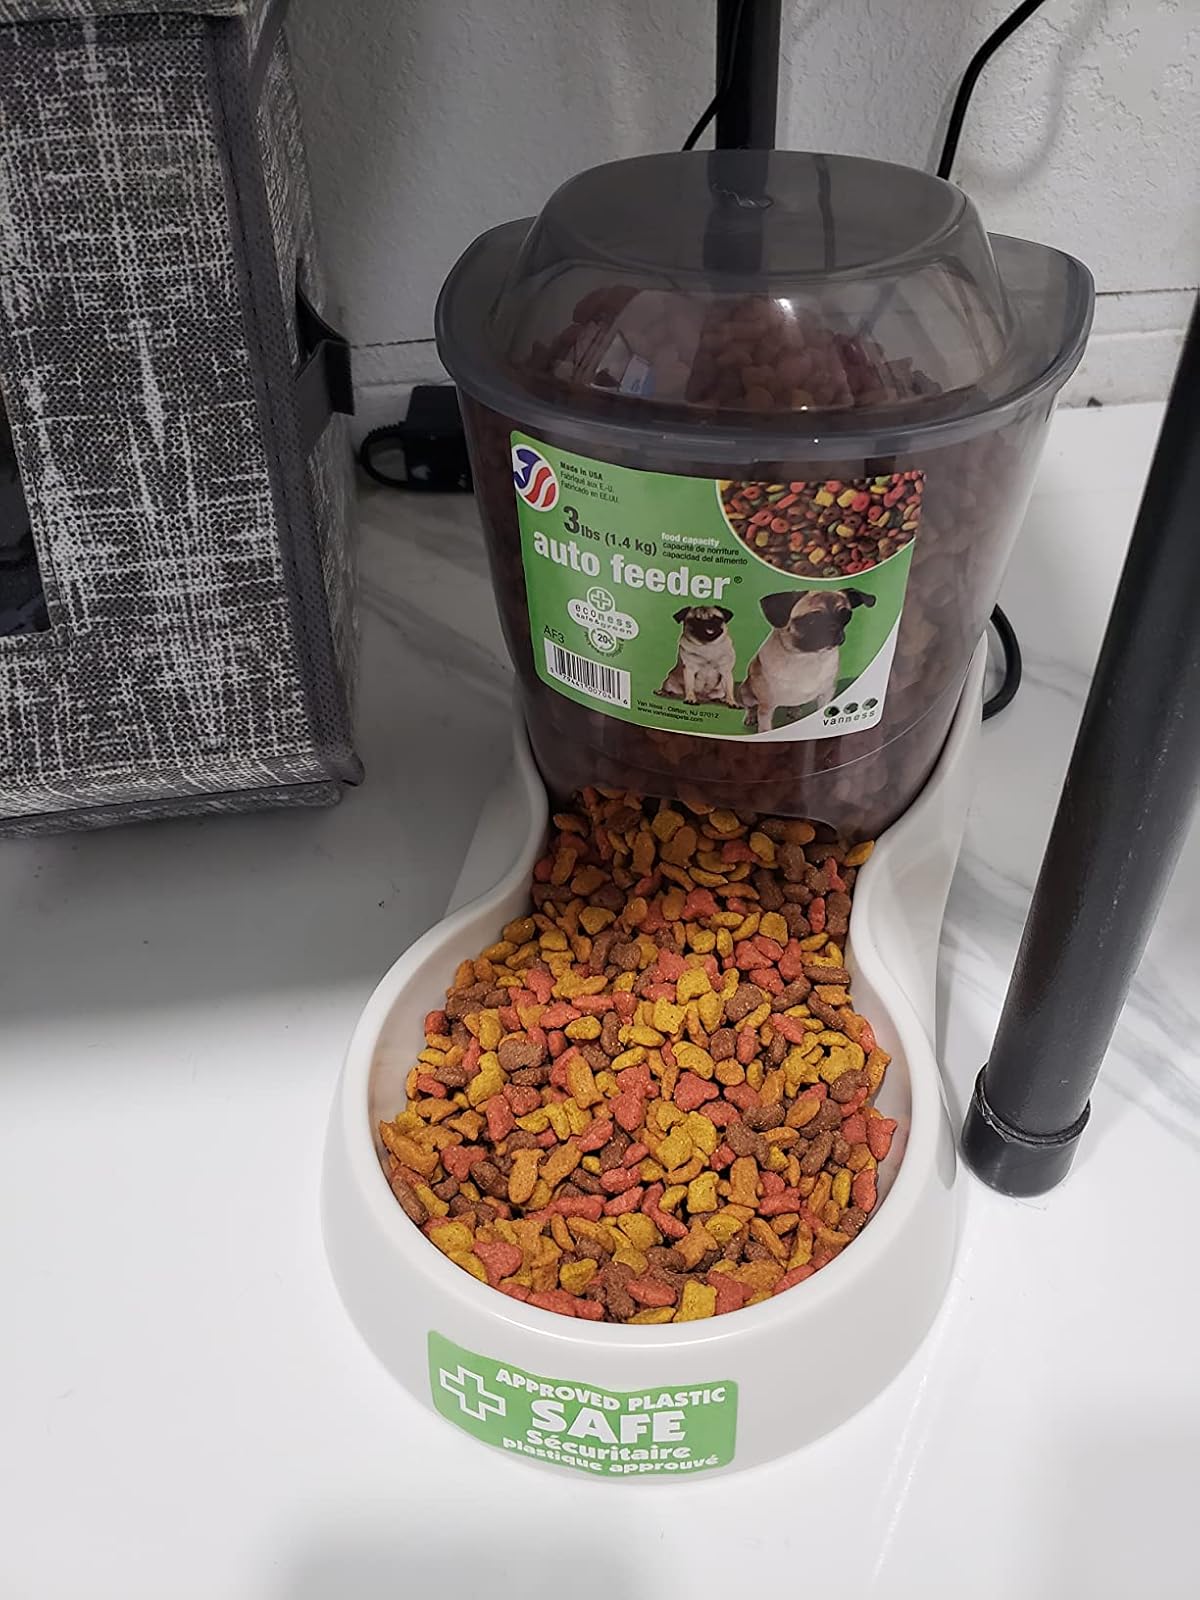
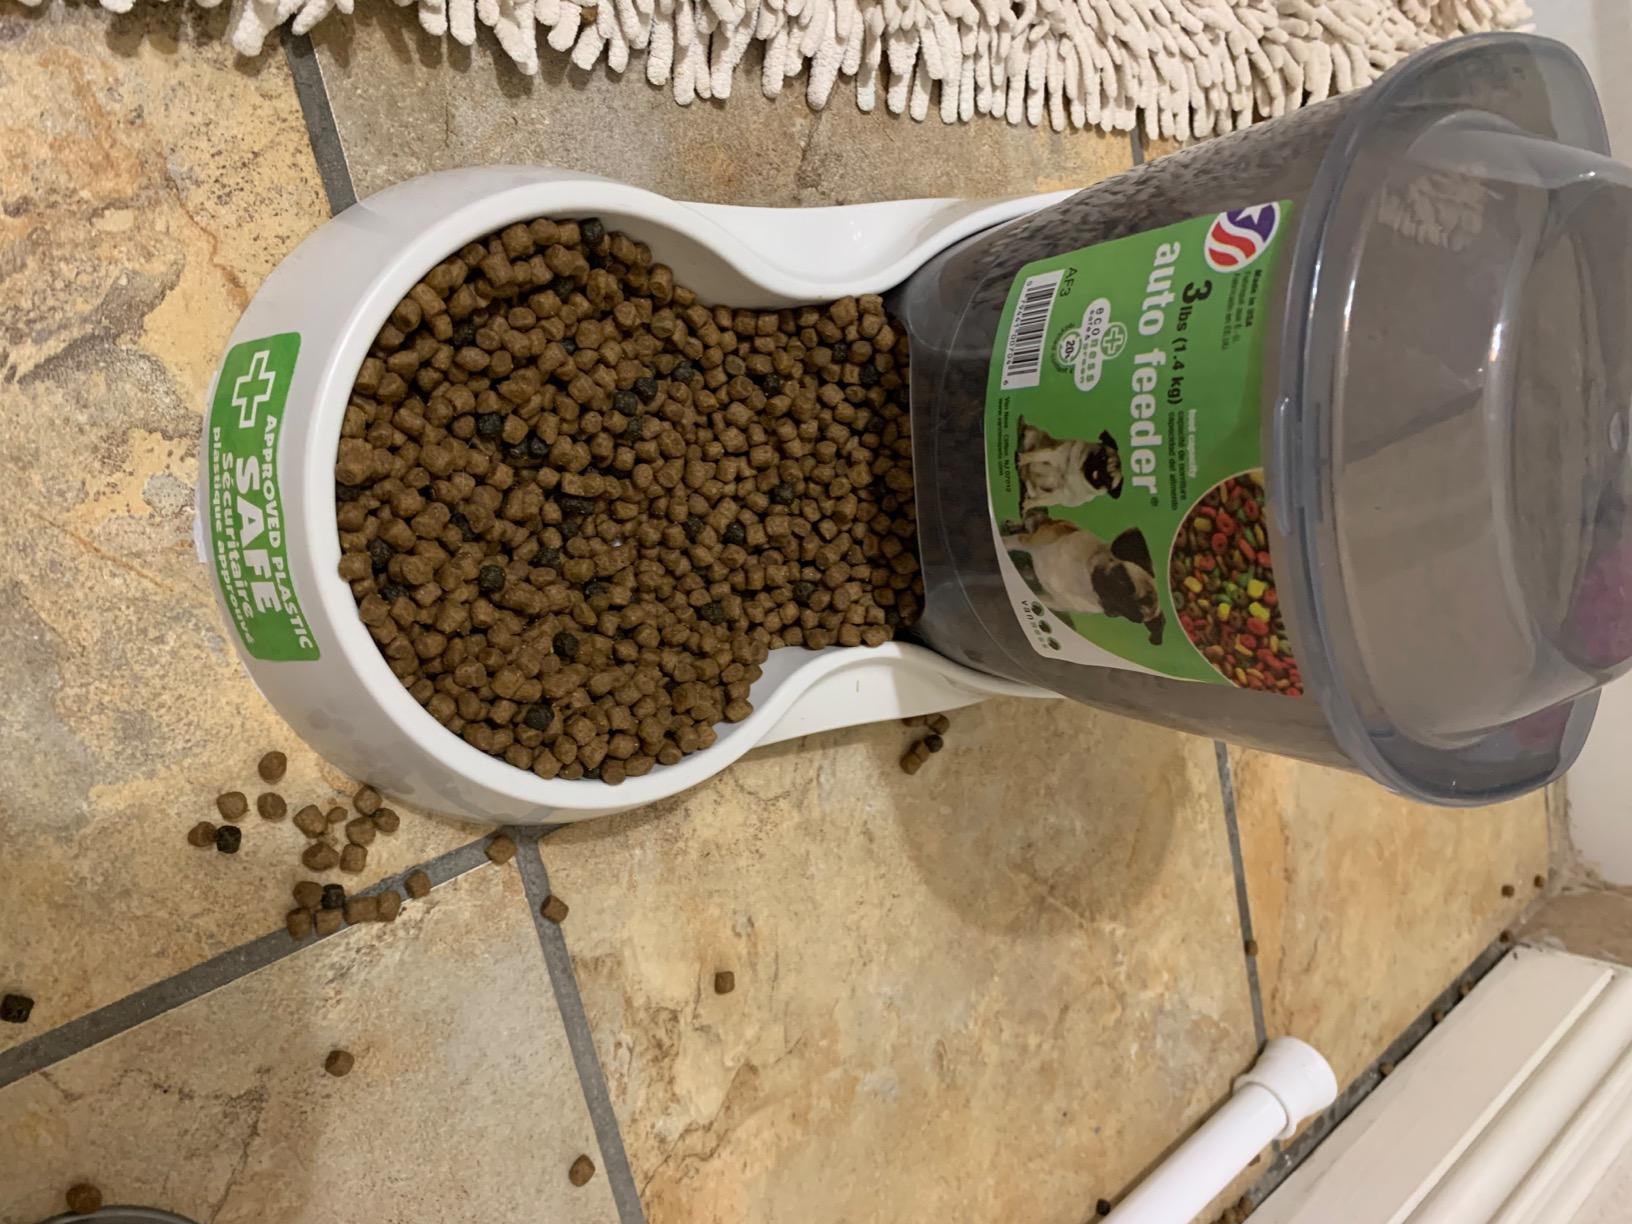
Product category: items_feeder
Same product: yes